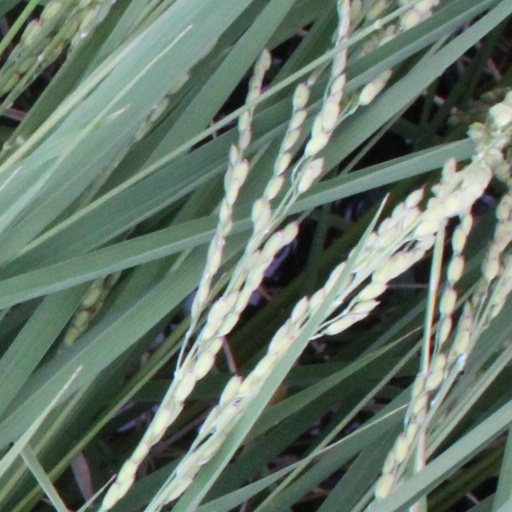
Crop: rice